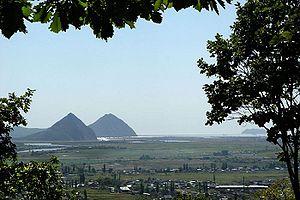
les collins Brat et Sestra (Frère et Sœur) à Nakhodka en Primorie en Russie de l'est
Le Brat est une montagne d'une altitude de 242 mètres située dans le raïon Partizanski dans le kraï du Primorié, à l'embouchure du fleuve Partizanskaïa. Il est proche de la ville de Nakhodka. Au milieu du XXᵉ siècle, son sommet a été arasé pour en faire des matériaux de construction. Dans la ville de Nakhodka se trouve, à proximité, un mont similaire mais non arasé : la Sestra.
Les Chinois de Sibérie sont un groupe ethnique de la Fédération de Russie vivant sur le territoire de la Sibérie et en Extrême-Orient russe, deux régions appelées traditionnellement Sibérie.